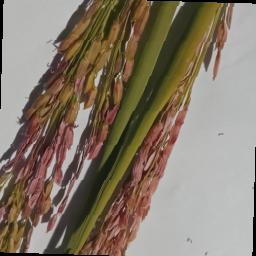
Label: Rice___Neck_Blast